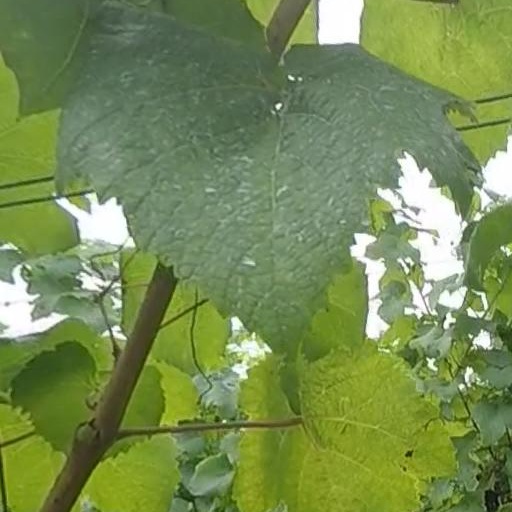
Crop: grape